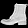
Label: Ankle boot